Rudolstadt-Festival

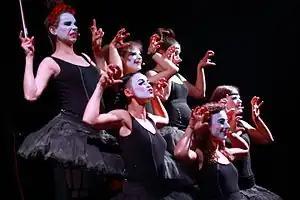
Dakh Daughters at Rudolstadt-Festival 2016

The Rudolstadt-Festival (till 2015 TFF ("Tanz- und Folkfest") Rudolstadt) is a German folk, roots and world music festival. It takes place annually on the first full July weekend in Rudolstadt/Thuringia and lasts from Thursday evening to Sunday night. Until 2010 it was preceded by a special concert on Thursday evening at the "Heidecksburg"-castle and started officially on Friday evening at the market place of Rudolstadt.